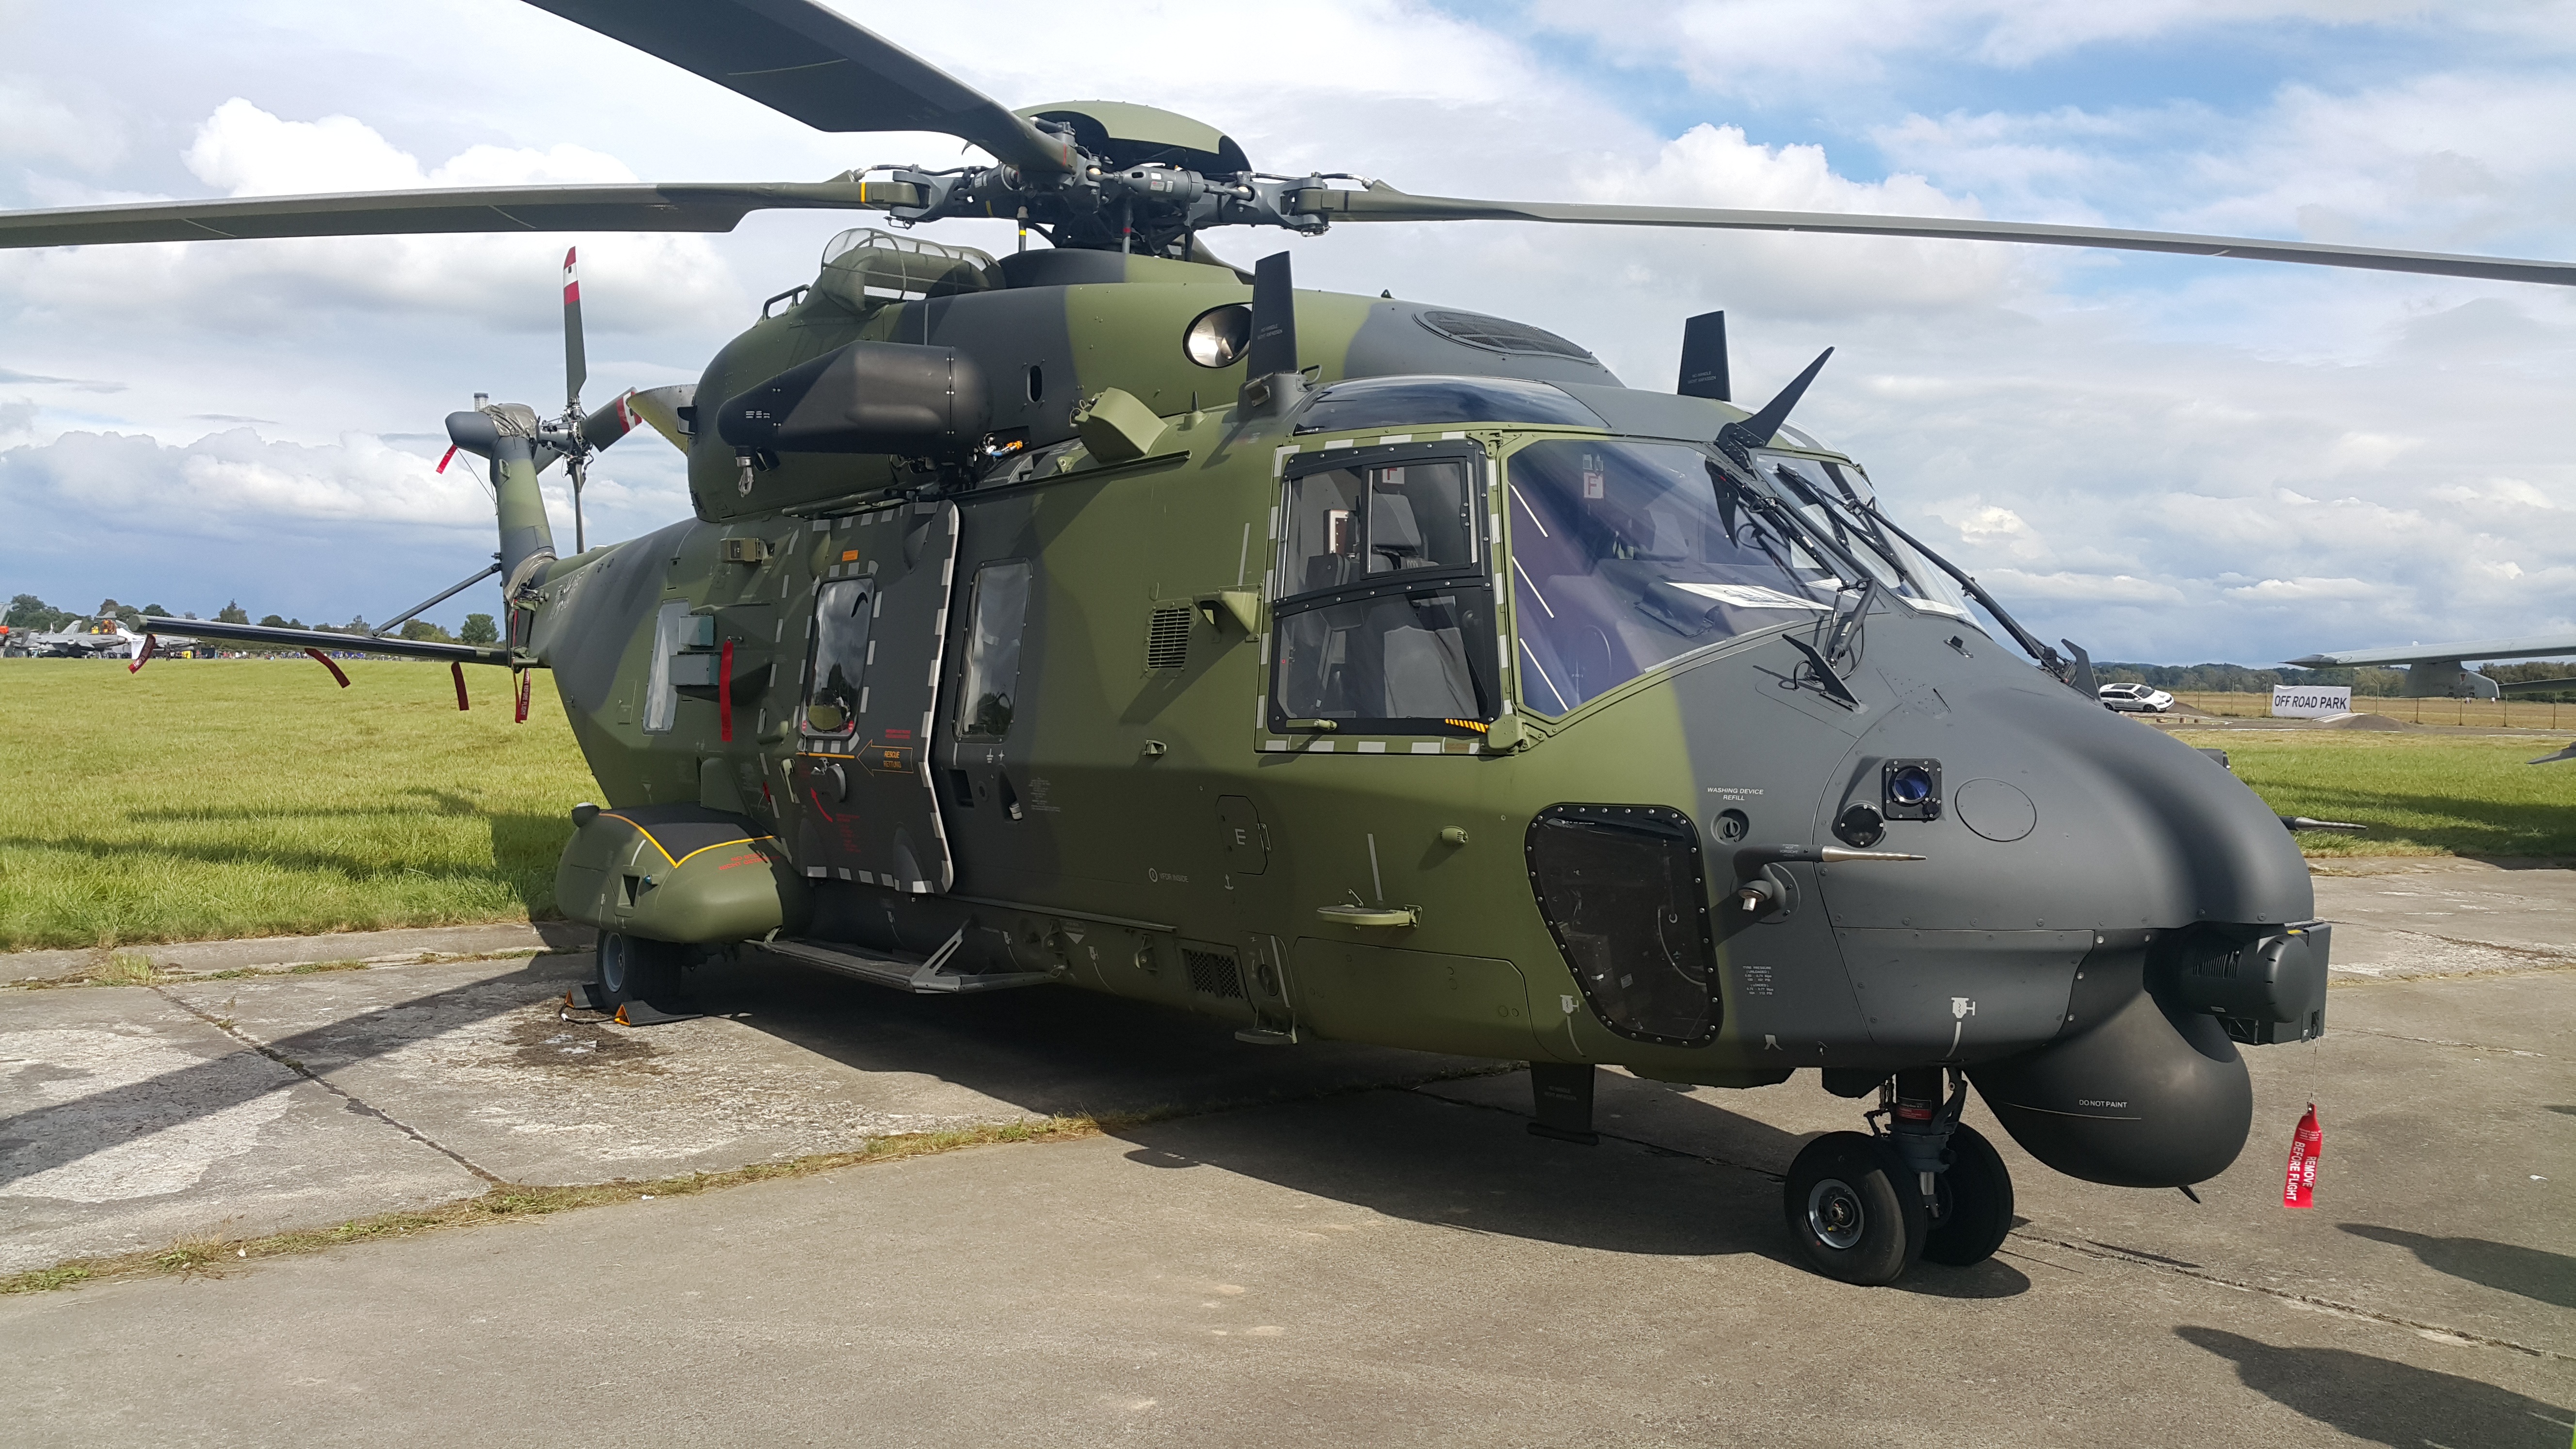
aircraft, military, vehicle, aviation, helicopter, germany, rotorcraft, air force, atmosphere of earth, helicopter rotor, military helicopter, black hawk, bell uh 1 iroquois, boeing ch 47 chinook, sikorsky s 61, for this